Orders, decorations, and medals of the Serbian Orthodox Church

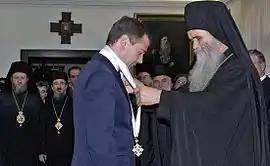
Metropolitan of Montenegro and the Littoral Amfilohije decorates Dmitry Medvedev, President of the Russian Federation, with the Order of Saint Sava (October 20, 2013)

Since 1985 Holy Synod of Bishops Serbian Orthodox Church awards Order of Saint Sava, which was originally established as a state decoration, by decree king Milan Obrenović from 23 January 1883 and was awarded until 1945 when he continued to award it to the elder royal family Karađorđević as a dynastic decoration, so that today there are two orders of St. Sava: church and royal.